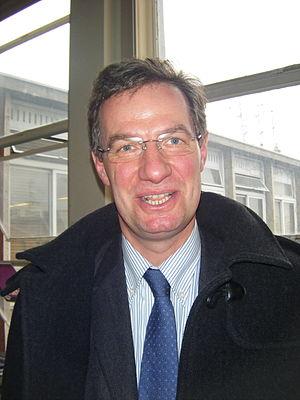
Jean-Luc Forget après le débat avec Pierre Cohen et Jean-Luc Moudenc le 1er février 2008 à l'Institut d'études politiques de Toulouse.
Les élections municipales de 2008 à Toulouse voient une victoire historique de la gauche qui remporte une mairie qui lui échappait depuis 37 ans.